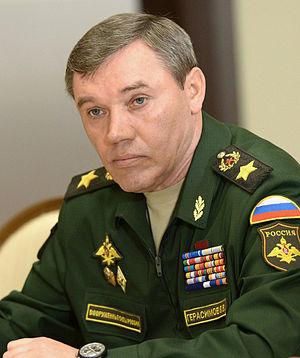
Valeri Vassilievitch Guerassimov, né le 8 septembre 1955 à Kazan, est un général d'armée russe.